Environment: real
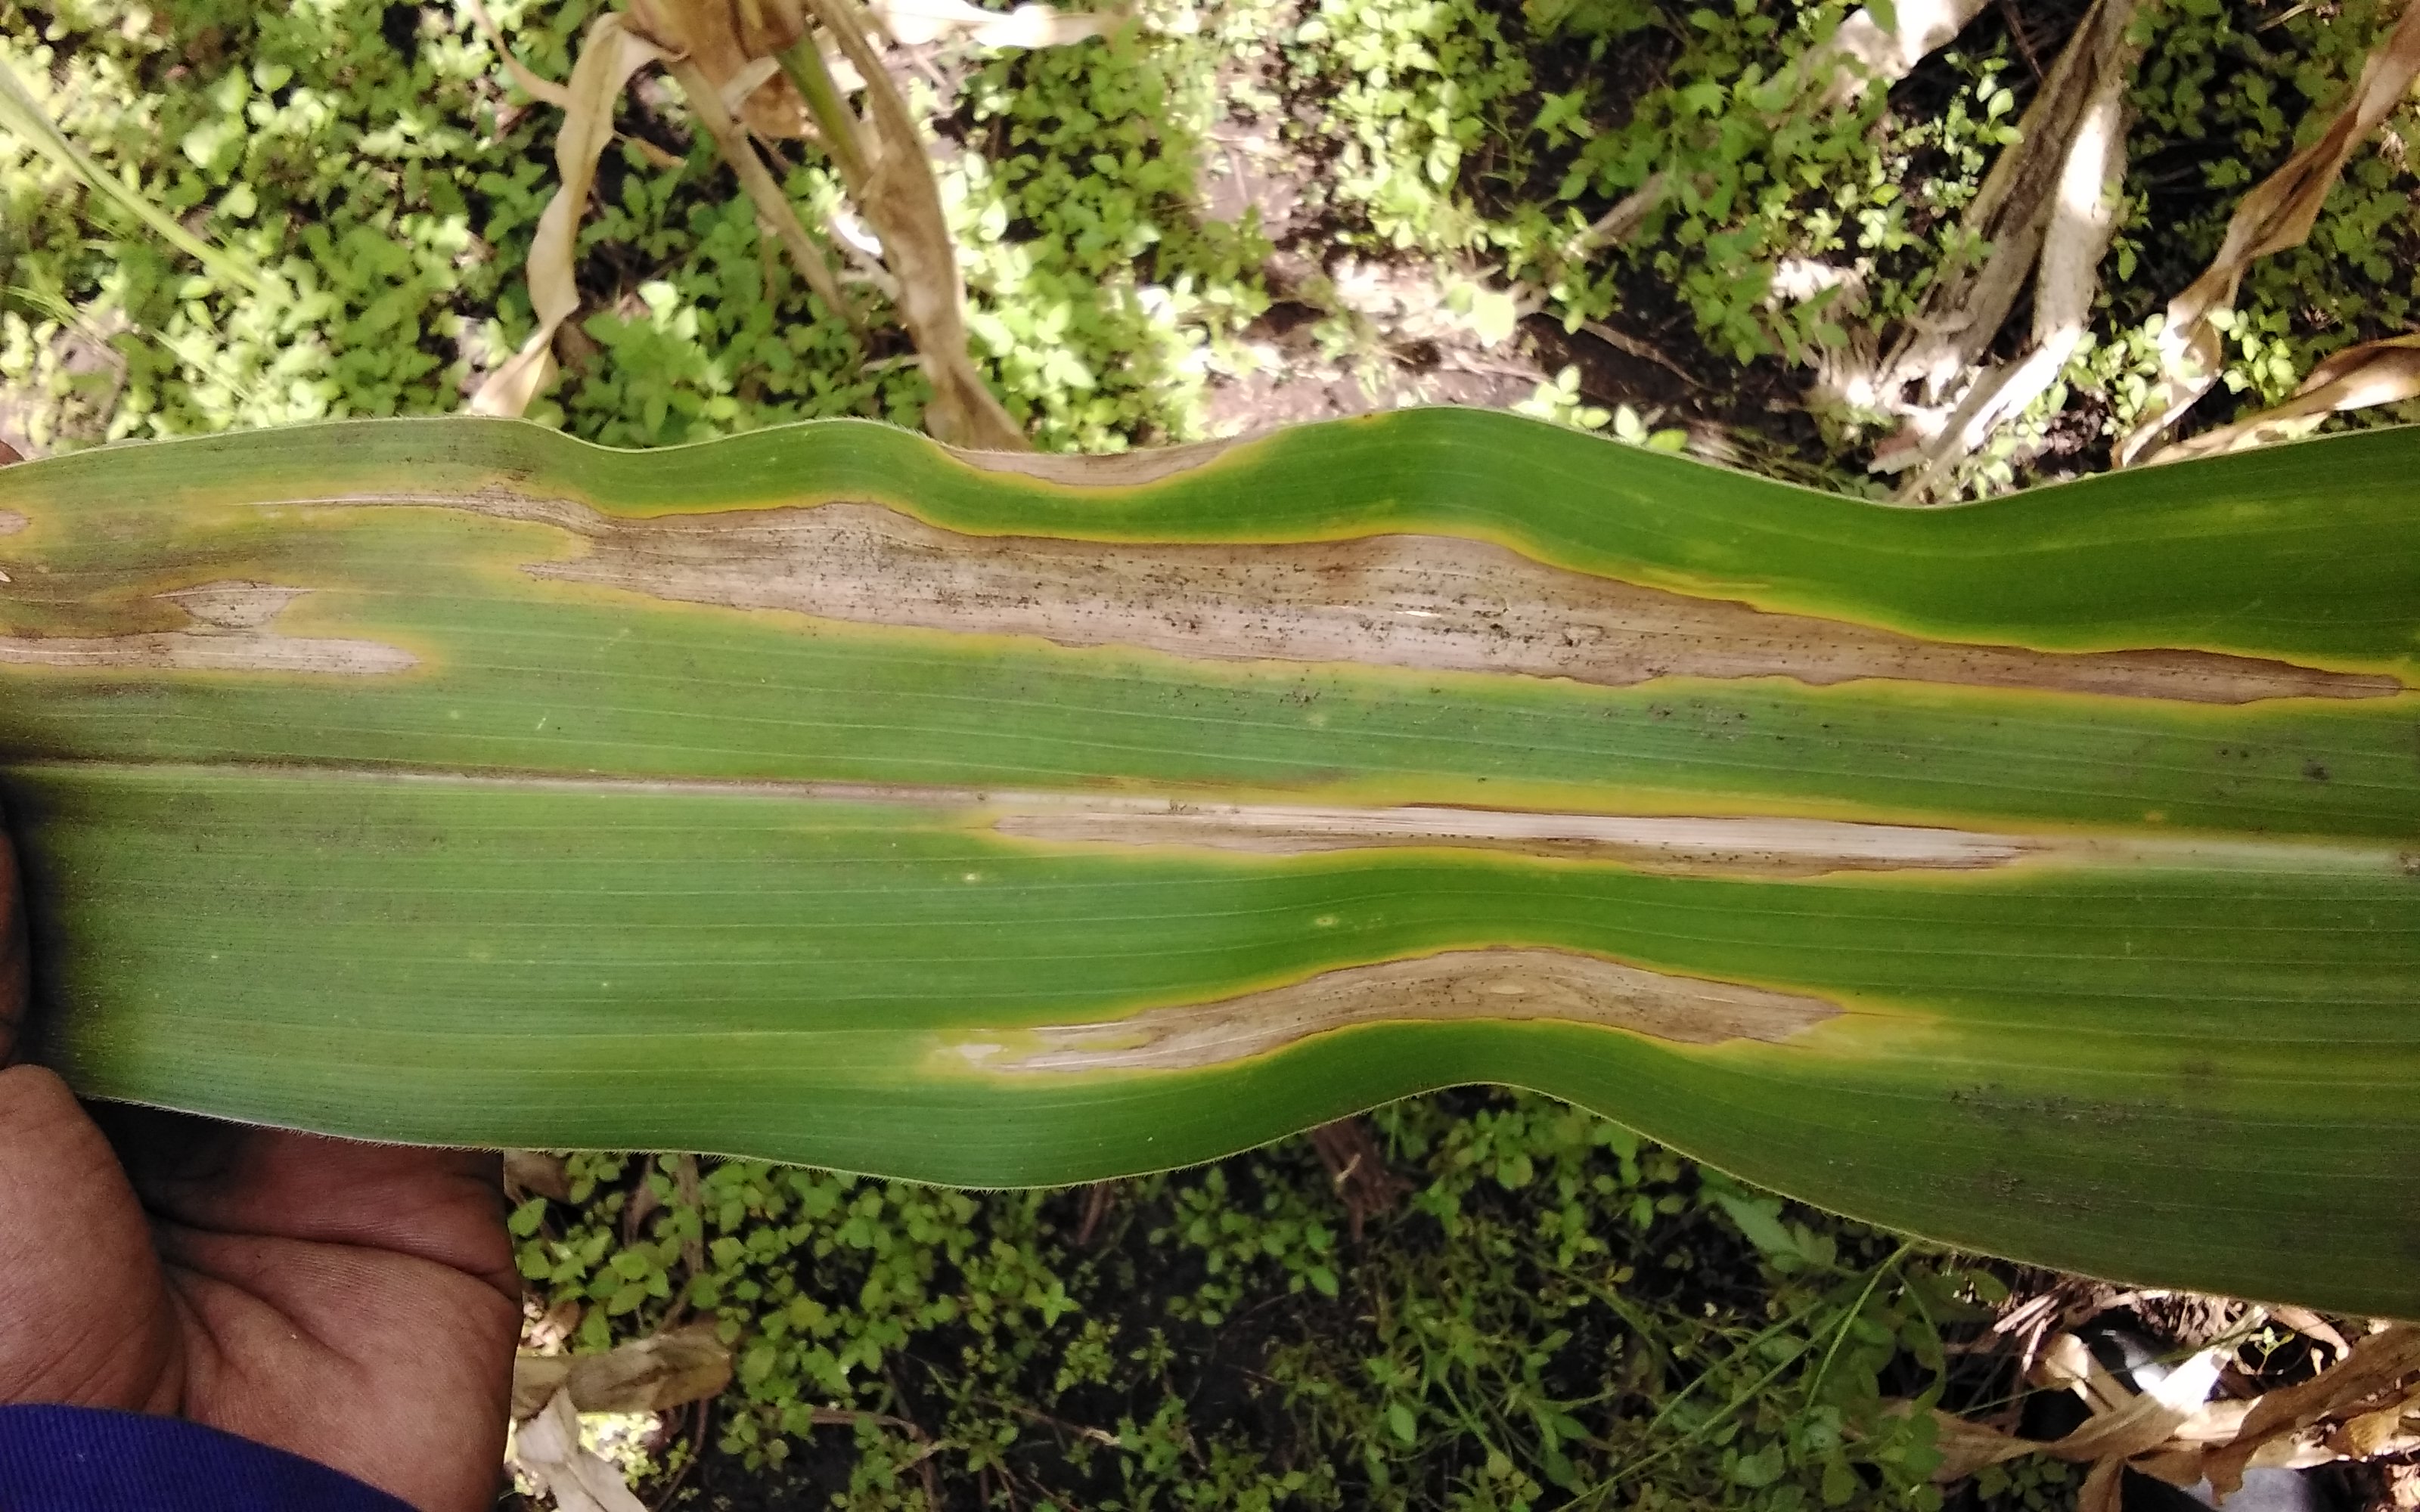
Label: northern_corn_leaf_blight